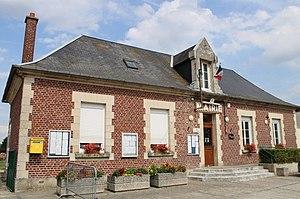
La mairie
Pontoise-lès-Noyon est une commune française située dans le département de l'Oise, en région Hauts-de-France.